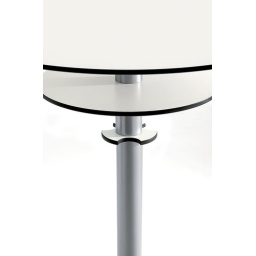
B-LINE KUP bar table by Spazia.com